Limoges enamel

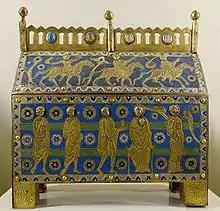
Chasse reliquary with the Three Kings, c. 1200.

Apart from the caskets which are such a large part of production throughout the period, there were many other types of objects made in Limoges enamel. Those made for church use have had a better chance of surviving, and in the early part of the period probably predominated. Some types of objects, such as candlesticks, which are usually small with a pricket, and ornamental medallions for chests, usually have secular or neutral decoration and were probably made the same for both markets. In the later period other objects can have distinctly secular decoration, such as chivalric scenes of knights in combat, or rarer scenes of courtly love. Religious book-covers (or treasure bindings) were made in numbers throughout the period, usually in pairs of plaques which have rarely survived together; God the Father and the Crucifixion of Christ are common subjects.